Andrew Corporation

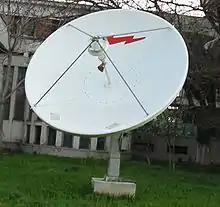
Satellite dish made by Andrew Corporation

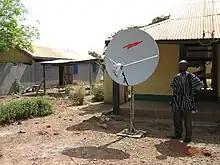
VSAT satellite dish made by Andrew Corporation

Andrew Corporation was an American hardware manufacturer for communications networks, was founded by Victor J. Andrew in the basement of his Chicago, Illinois home in 1937, and further established in Orland Park, Illinois in 1953. Andrew was a renowned global telecommunications company that played a significant role in the development of wireless communication technologies.